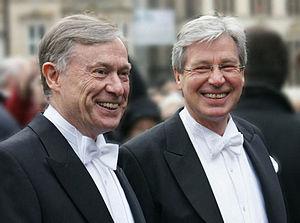
Jens Böhrnsen, né le 12 juin 1949 à Brême, est un homme d'État allemand, membre du Parti social-démocrate d'Allemagne. Il est président du Sénat de Brême et bourgmestre de la ville de Brême de 2005 à 2015.